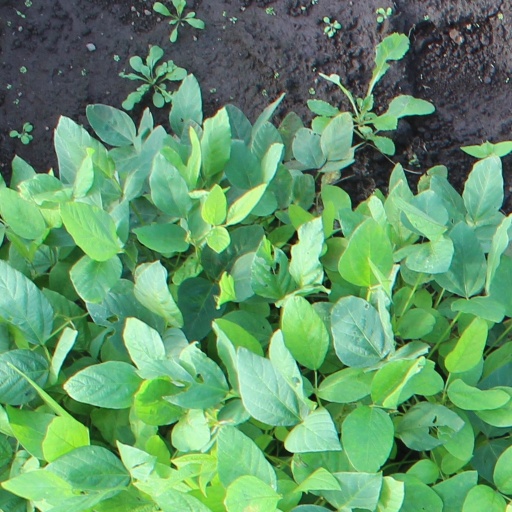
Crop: soybean